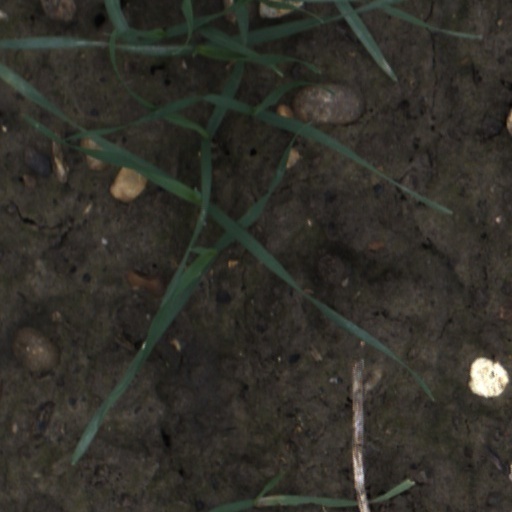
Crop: wheat